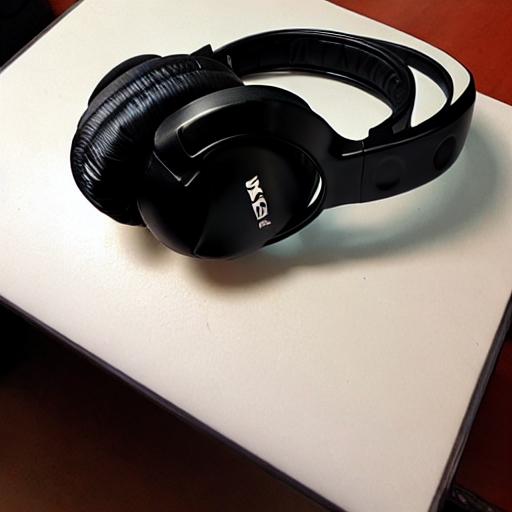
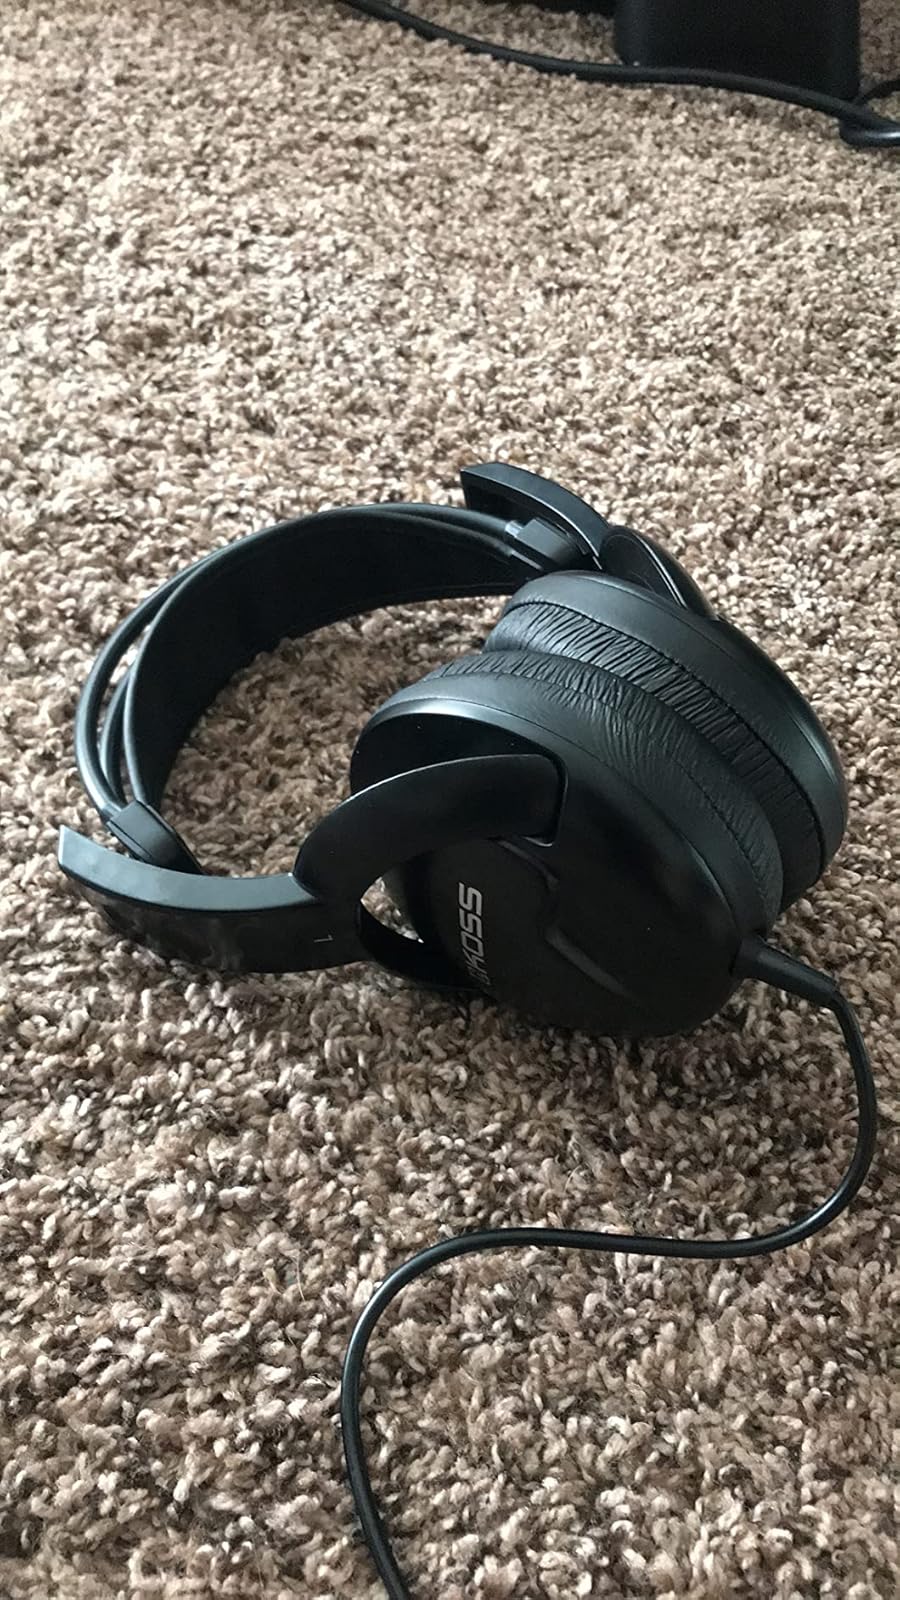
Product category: headphones
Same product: no